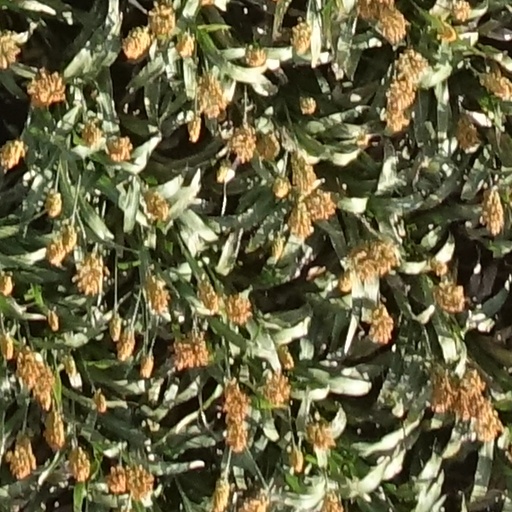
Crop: sorghum